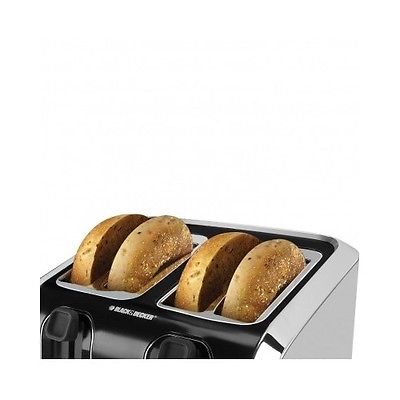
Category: toaster